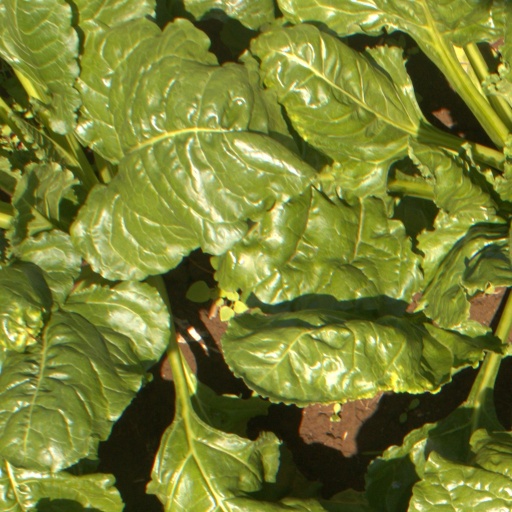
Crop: sugar beet